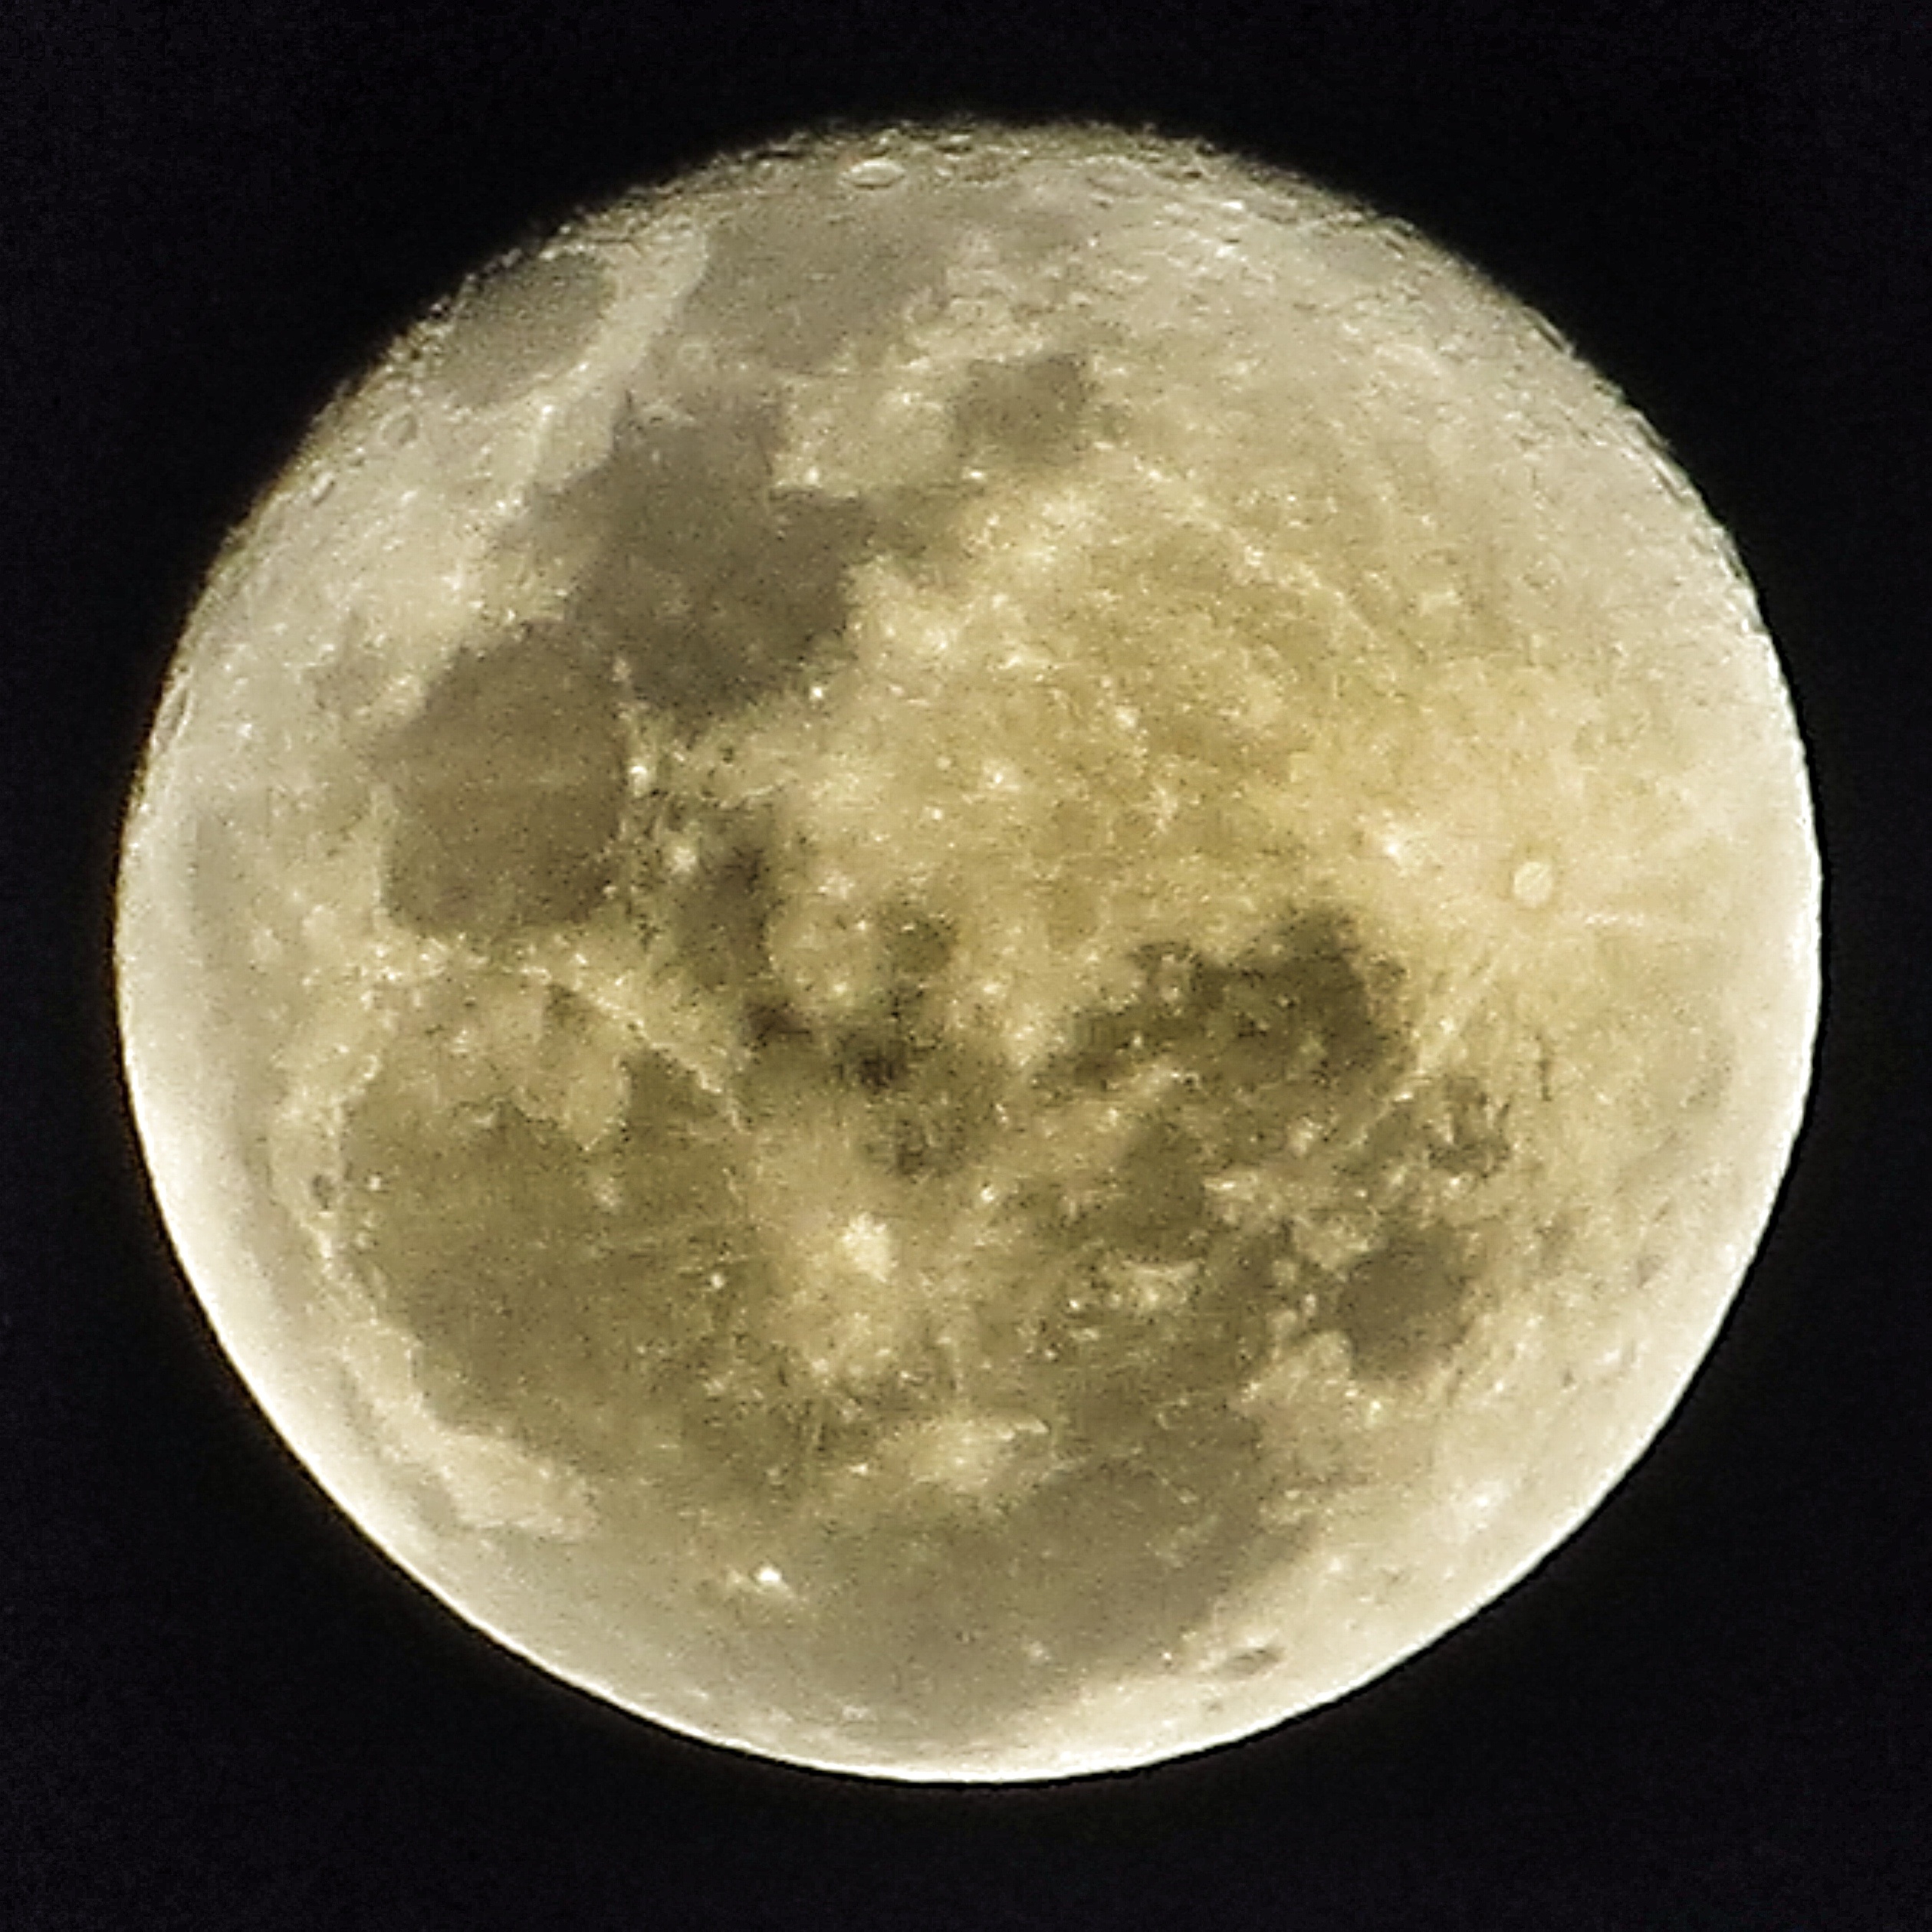
atmosphere, moon, full moon, astronomy, astronomical object